Cartier Martin

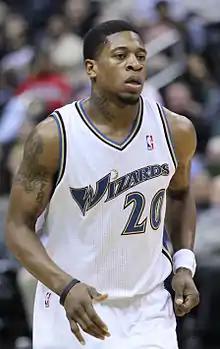
Martin with the Wizards in 2011

Cartier Alexander Martin (born November 20, 1984) is an American former professional basketball player who played seven seasons in the National Basketball Association (NBA). He played college basketball for Kansas State.